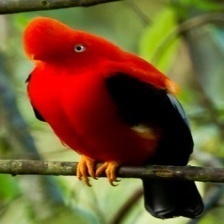
Species: COCK OF THE  ROCK
Scientific name: RUPICOLA